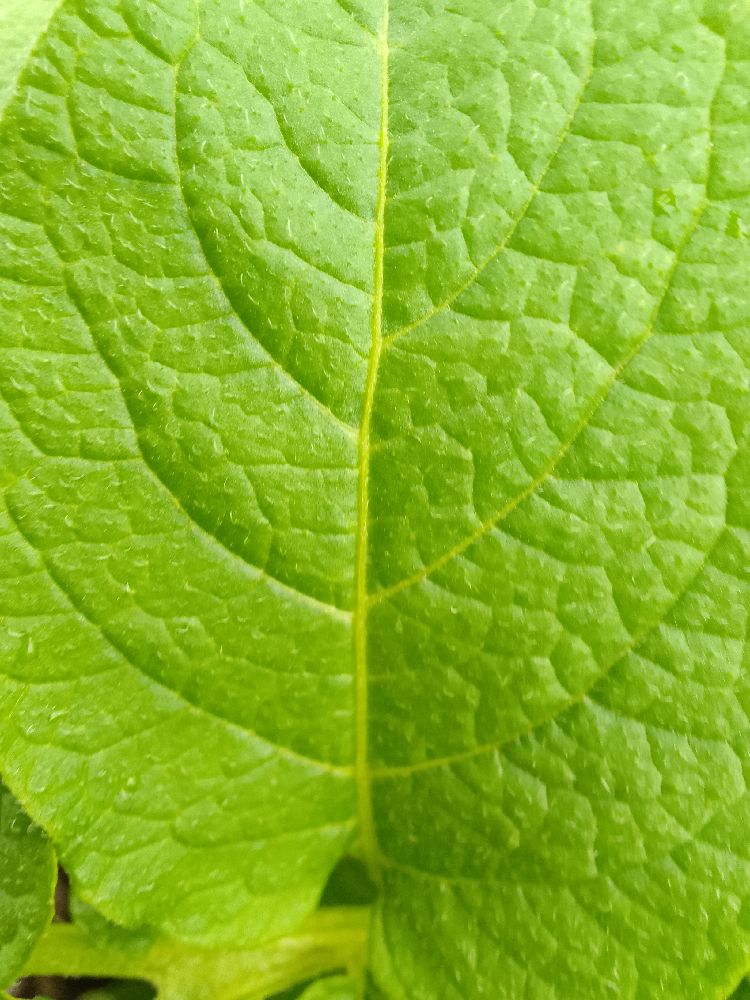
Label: Healthy